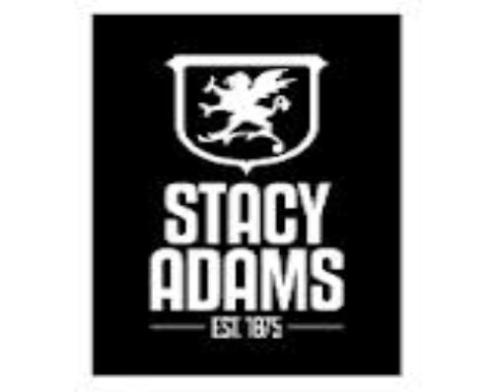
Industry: Clothes